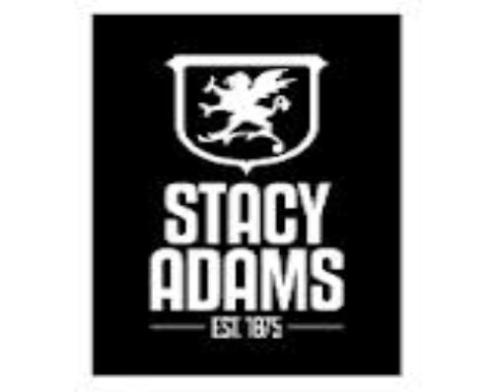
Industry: Clothes